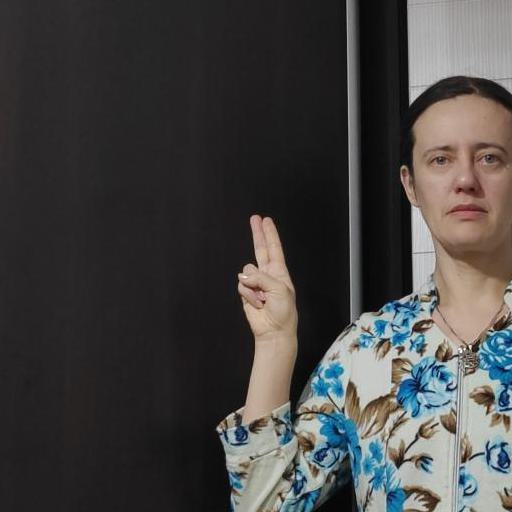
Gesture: two_up